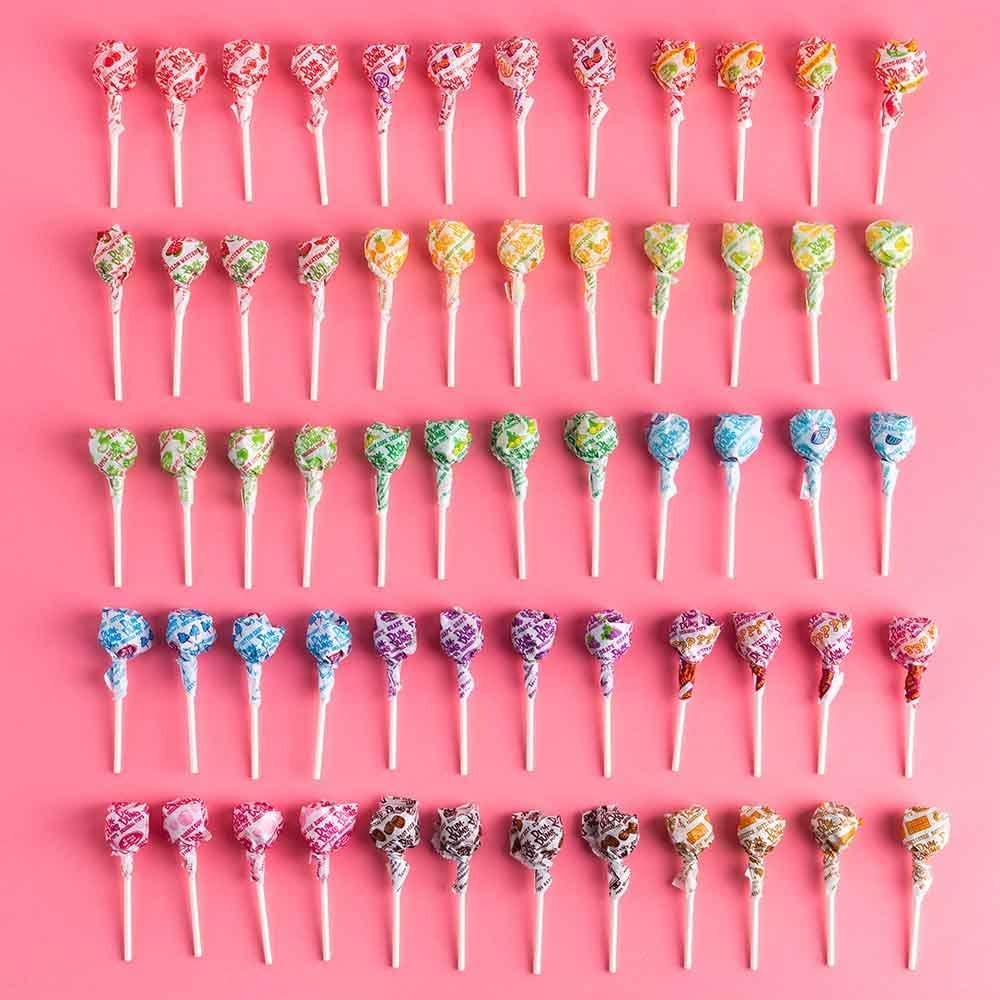
Item Name: Maryse's Place Dum Dums Pops, Assorted Flavors Lollipops in Bulk Candy, 10 LB (160 OZ)- Approx 750 Pieces -All-Time Classic Flavors - Lollipops Bulk, Bulk Suckers, Individually Wrapped - Bulk Candy For Any Occasion (10, Pounds). Dum dum Lollipops Bulk
Bullet Point 1: Dum Dums Assorted : Enjoy some of our classic and most popular Dum Dums flavors! This box of individually wrapped lollipops includes up to 16 assorted Dum Dums pops. Dum dum lollipops BUlk. halloween candy
Bullet Point 2: Bulk Candy lollipop for everyone: Dum-Dums Lollipops are just the right size for a treat. Individually wrapped bulk dum dum lollipops are perfect to fill your Easter Basket as well as Egg hunt . These mini-lollipops are just the right size for kids and adults. We use paper sticks for our lollipops, making them safer for kids. dum dum lollipops bulk candy lollipops bulk bulk suckers Assorted Flavors Lollipops in Bulk valentines heart classroom exchange. Halloween candy bulk
Bullet Point 3: DUM DUM LOLLIPOPS SUCKERS : This bulk candy box boasts up to 16 individually wrapped lollipops, offering a delightful assortment of classic Dum Dums pops ideal for Easter basket filler- easter candy- Valentine's Day, Halloween, Christmas, and children's birthday parties- back to school alike! Bulk dum dum suckers.
Bullet Point 4: Bulk suckers and Assorted flavore Lollipops : Dum-Dums Lollis are just the right size for a treat. They are quick, convenient, and packed with flavor. These mini-lollipops are just the right size for kids and adults. Lollipops for kids birthday party- office parade pinata
Bullet Point 5: Perfect for Any occasion ; Mother's Day, Easter, Thanksgiving, Halloween, Christmas, New Year's, Valentine's Day, birthdays, parties, baby showers, sweet tables, work, school, movie nights, holidays, family gatherings.
Bullet Point 6: Dum dum sucker ; Perfect for Easter Basket Filler. Easter egg hunt, Birthday party . Schools , Daycare ,
Bullet Point 7: Hallowe
Product Description: Dum Dums lollipops with 16 famous flavors have made people all over the world smile for generations. Every color of these gluten-free, major allergen free and kosher certifed Original Pops taste mouth-wateringly delicious every time. Add more fun to parties or your next celebration by crafting with these fun and colorful treats. Dum Dums are trusted by businesses and institutions nationwide as a fun way to say “thank you” to patrons of all ages. Dum Dums are made by Spangler, a family company making family treats since 1906. Easter Basket filler Easter Basket Candy dum dum lollipops
Value: 160.0
Unit: Ounce

Price: 55.99